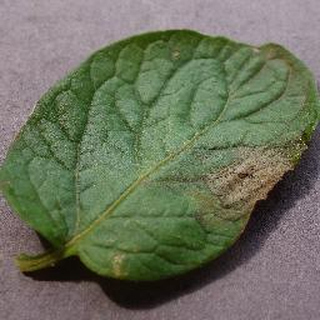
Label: potato_late_blight